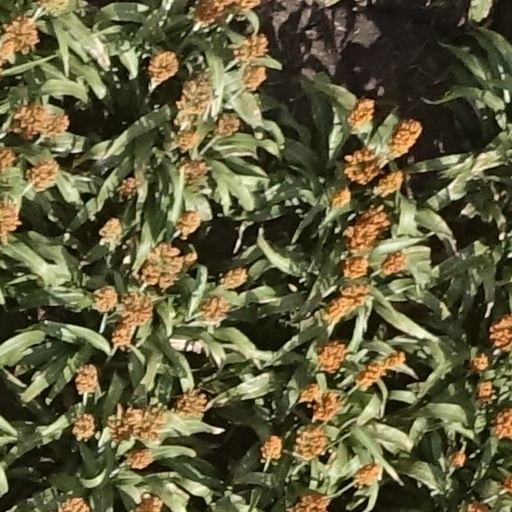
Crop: sorghum